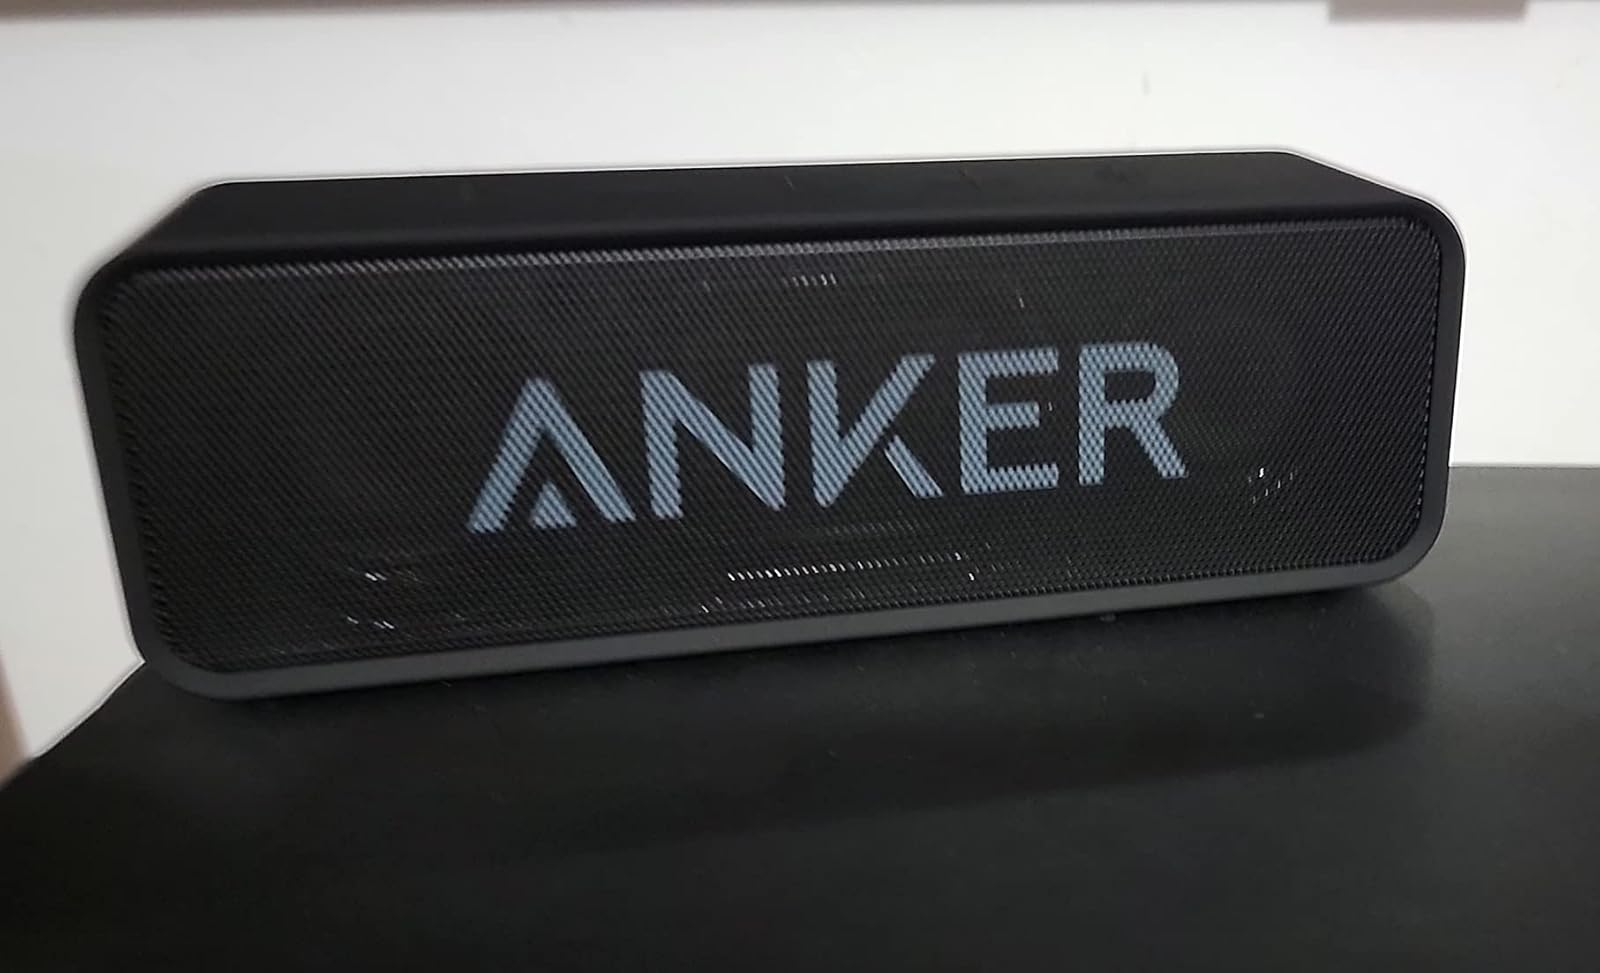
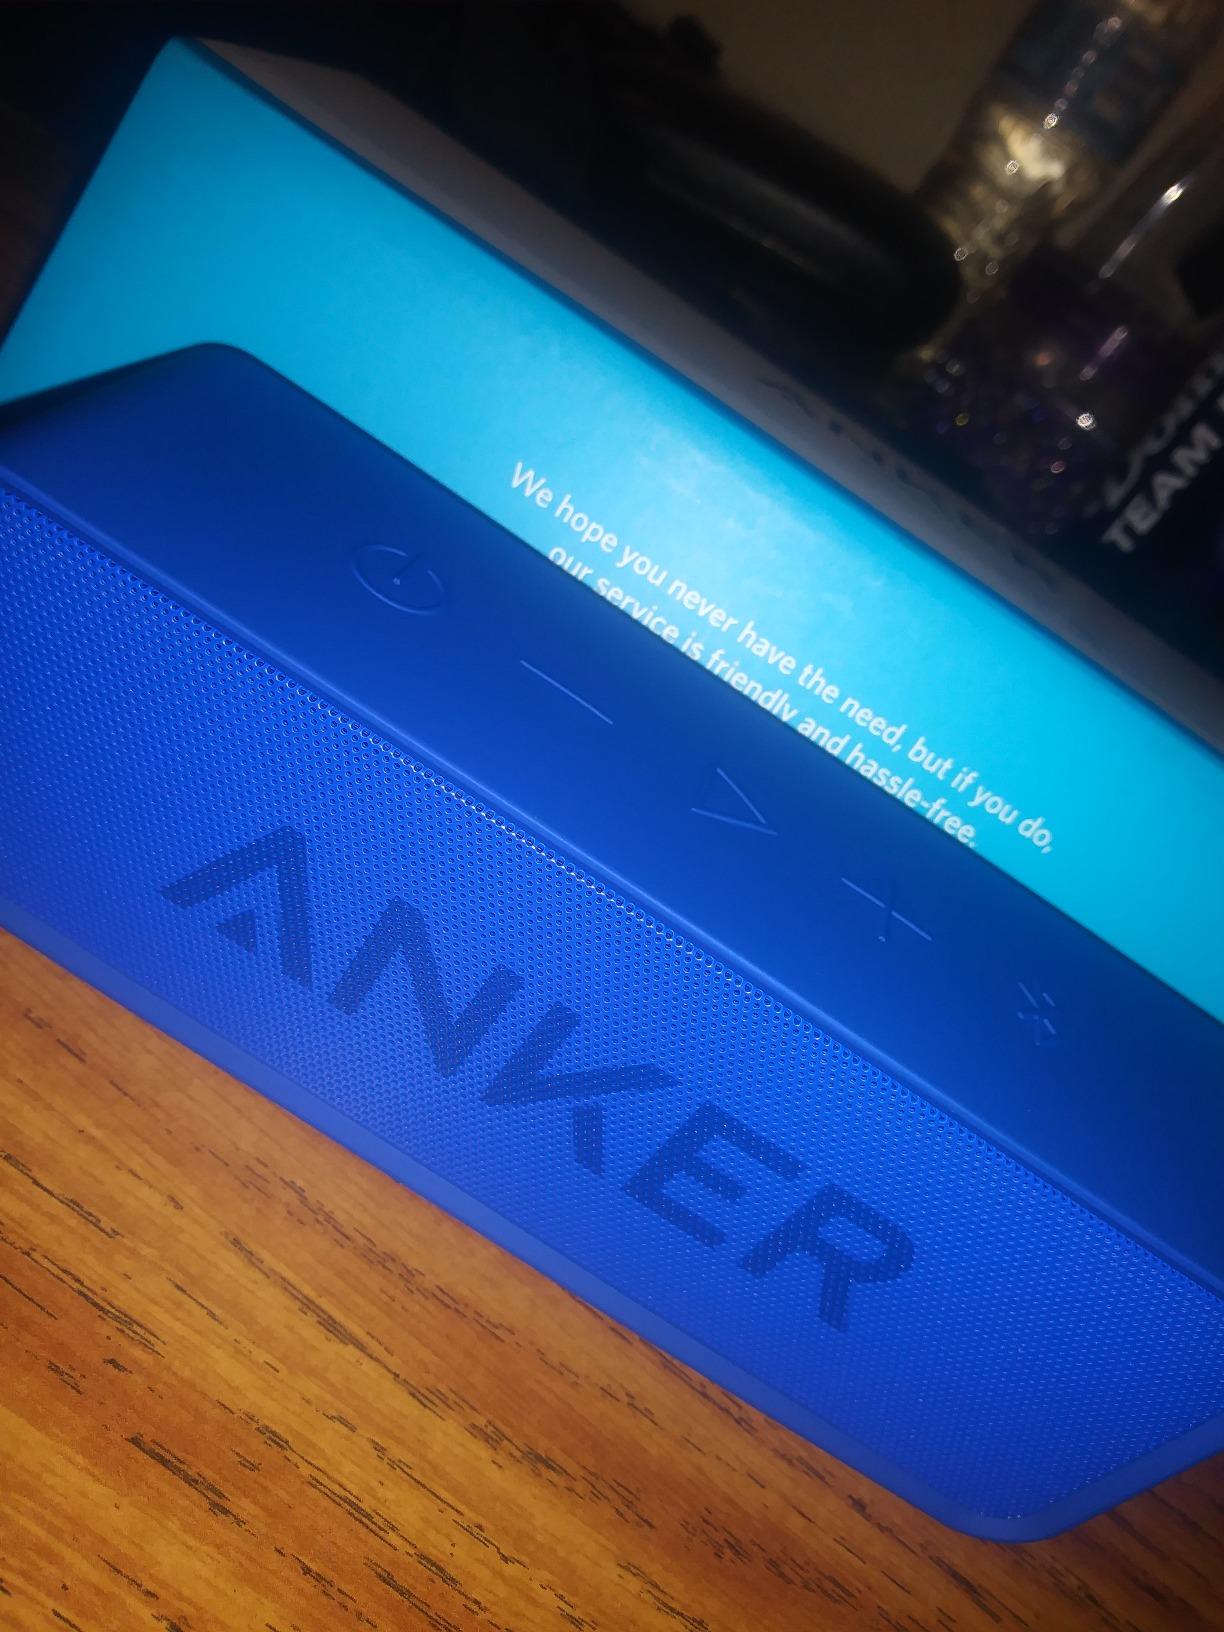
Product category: speaker
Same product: no